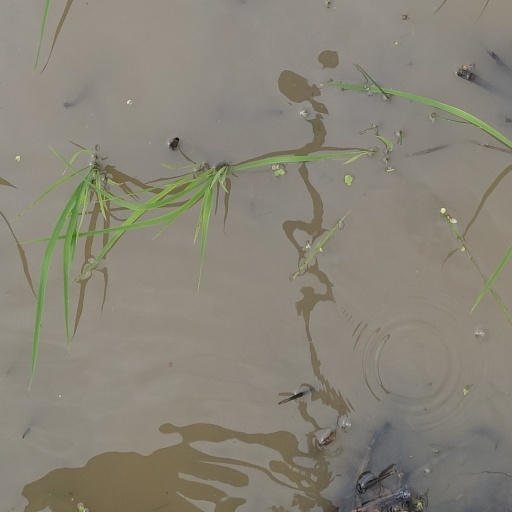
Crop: rice